The Stage Awards

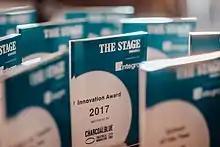
The 2017 Stage Awards trophy

"The Stage" Awards are theatre awards created by "The Stage" to recognise and celebrate theatrical achievements across the UK and internationally. Established in 2011, the awards recognise accomplishments by West End theatres, regional theatre, fringe theatres, producers, drama schools and more. The awards ceremony is held annually on the final Friday of January at the Theatre Royal Drury Lane, London. In 2020, the awards relocated to a new venue, the Royal Opera House.